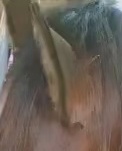
Face region: ears (position_of_ears)
Pain indicator: not_present